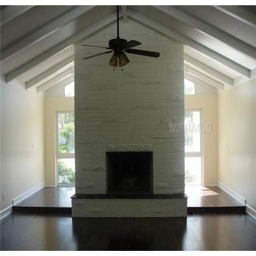
interesting divider from front to back .